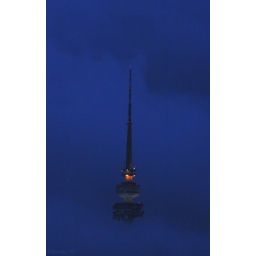
Black mountain tower shrouded in fog after the rain. no tripod :( manual mode. canon 400d